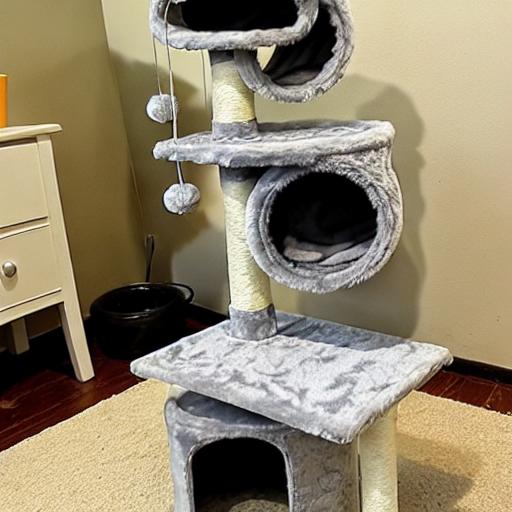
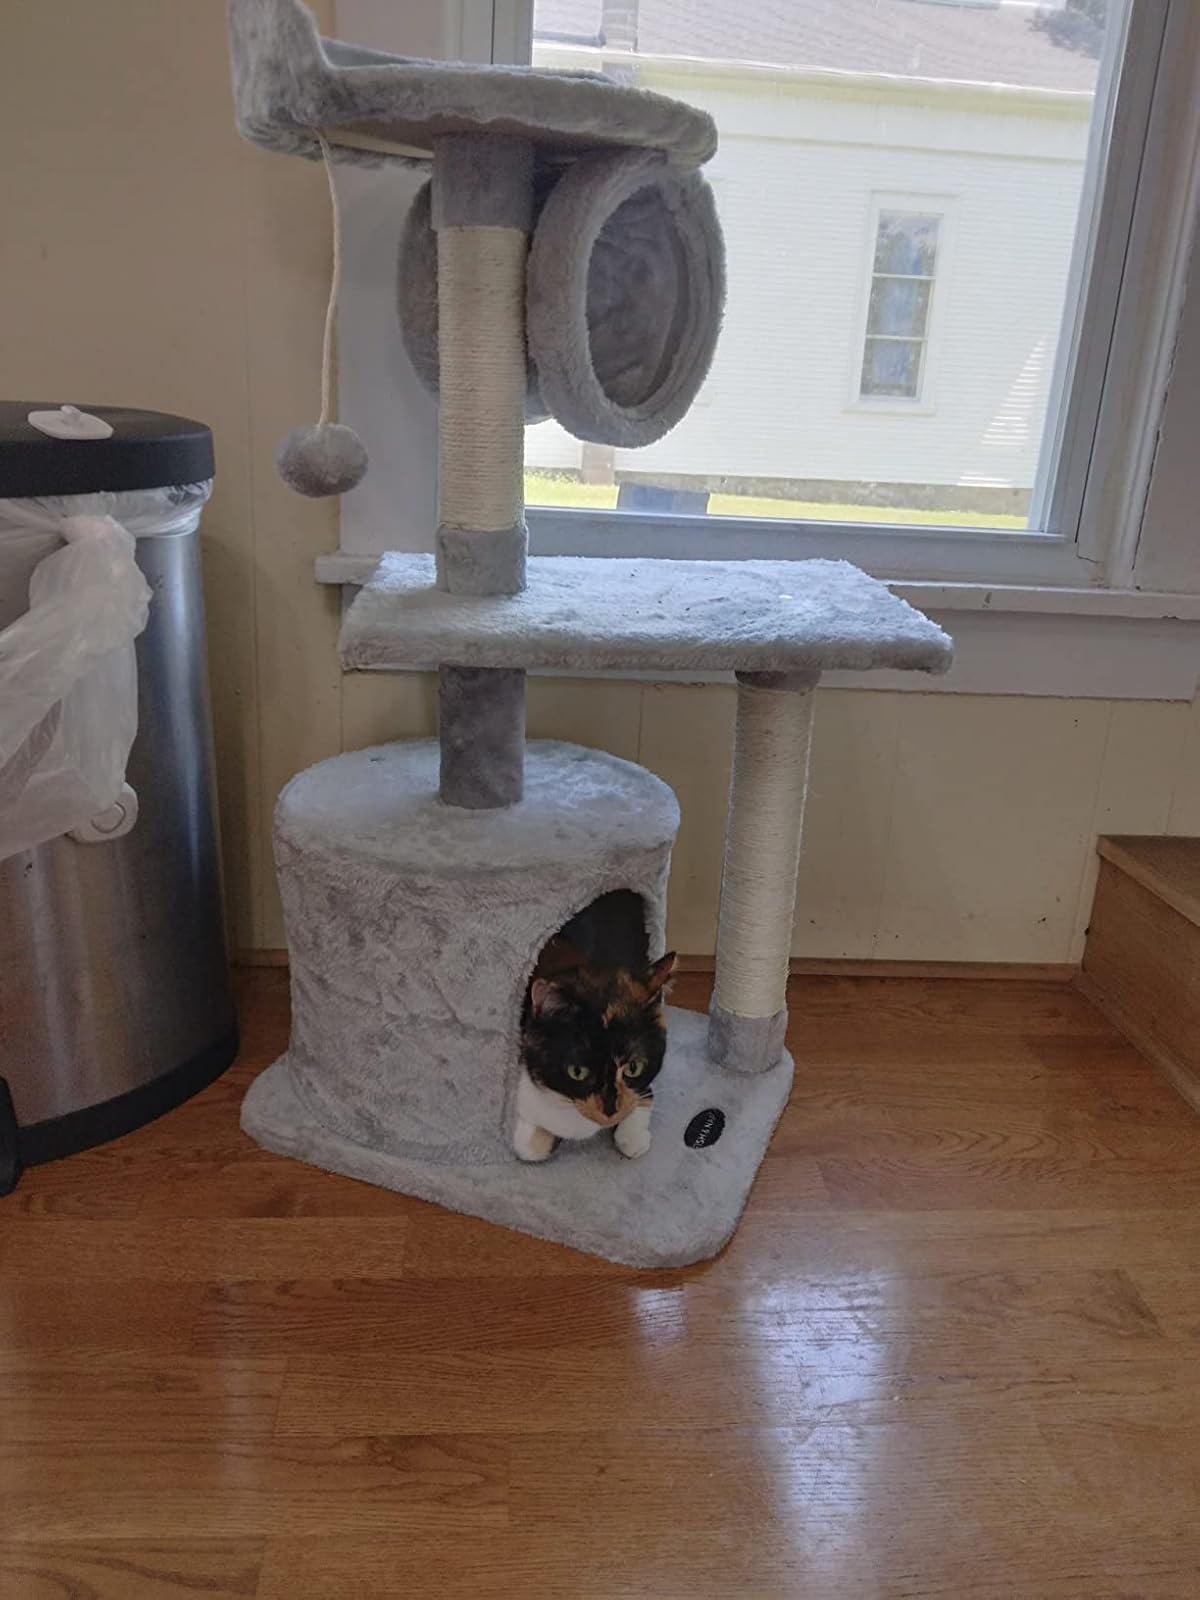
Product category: items_cat tree
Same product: no